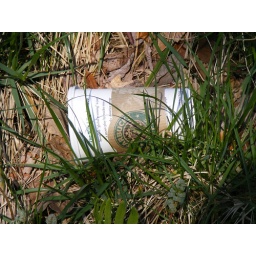
Litter: Starbucks paper cup in grass